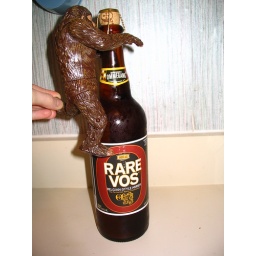
she was stuck to the bottle like a dog in heat